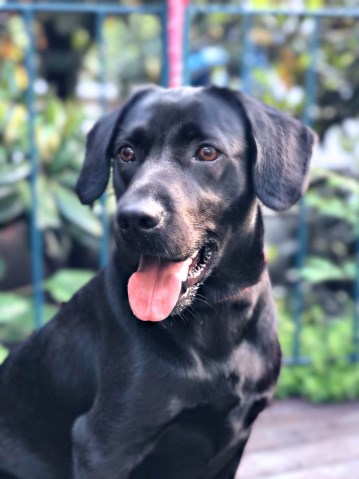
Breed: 3580-n000122-Labrador_retriever